John Napier

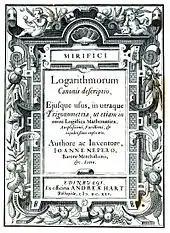
Cover of "Mirifici logarithmorum canonis descriptio" (1614)

His work "Mirifici Logarithmorum Canonis Descriptio" (1614) contained fifty-seven pages of explanatory matter and ninety pages of tables listing the natural logarithms of trigonometric functions. The book also has a discussion of theorems in spherical trigonometry, usually known as Napier's Rules of Circular Parts.